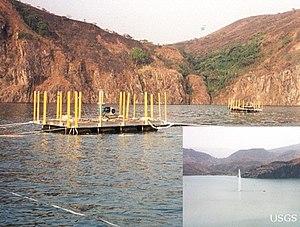
Le lac Nyos est un lac de cratère volcanique situé dans la province du Nord-Ouest du Cameroun. Il est situé à 1 091 mètres d’altitude, sur le flanc d’un volcan inactif près du mont Oku, le long d'une ceinture volcanique longue de 1 400 kilomètres : la Ligne du Cameroun, le mont Cameroun restant le seul volcan en activité de cette chaîne. Un barrage naturel de roches volcaniques piège les eaux du lac.